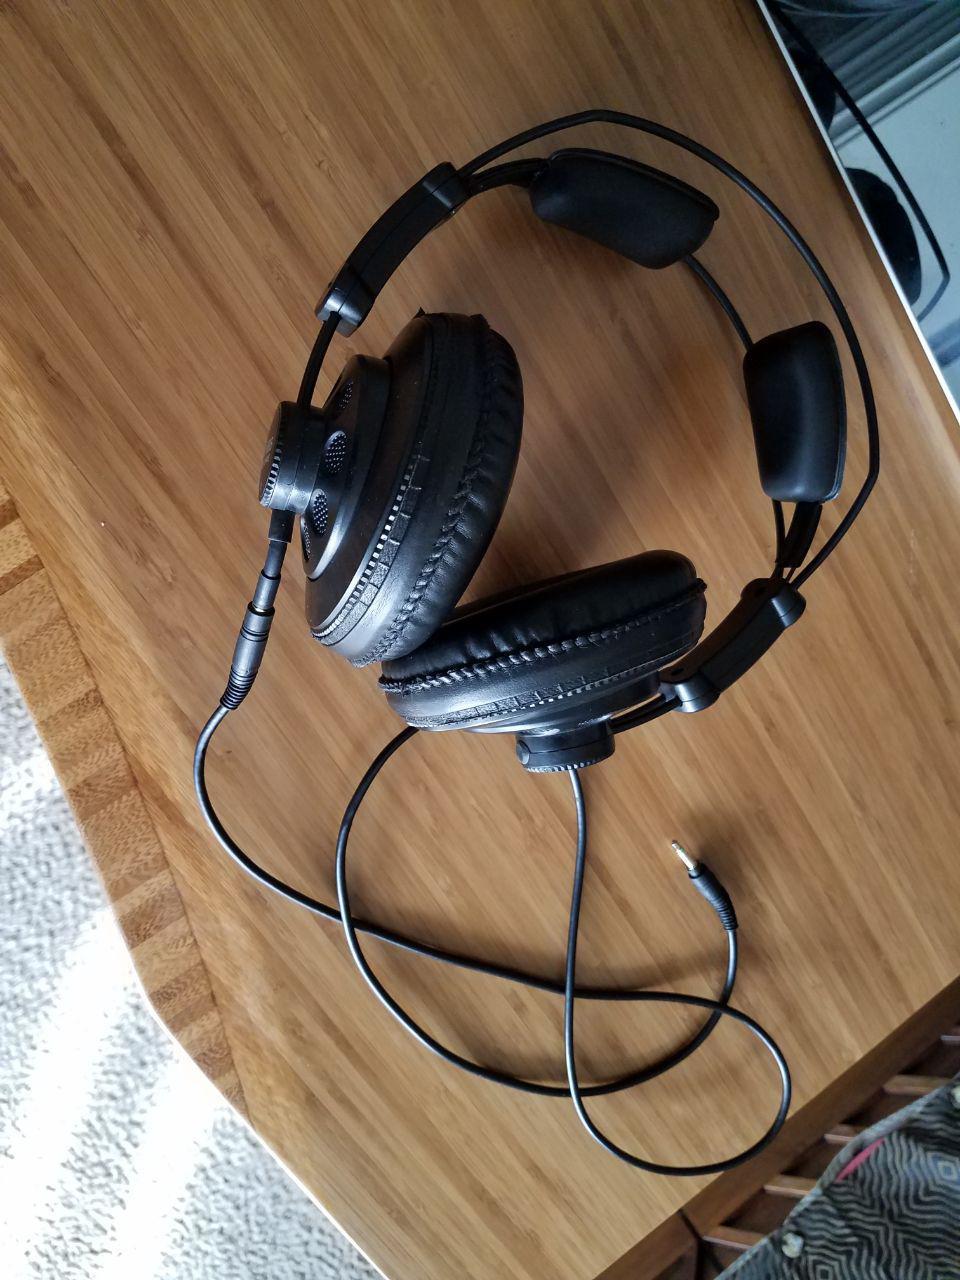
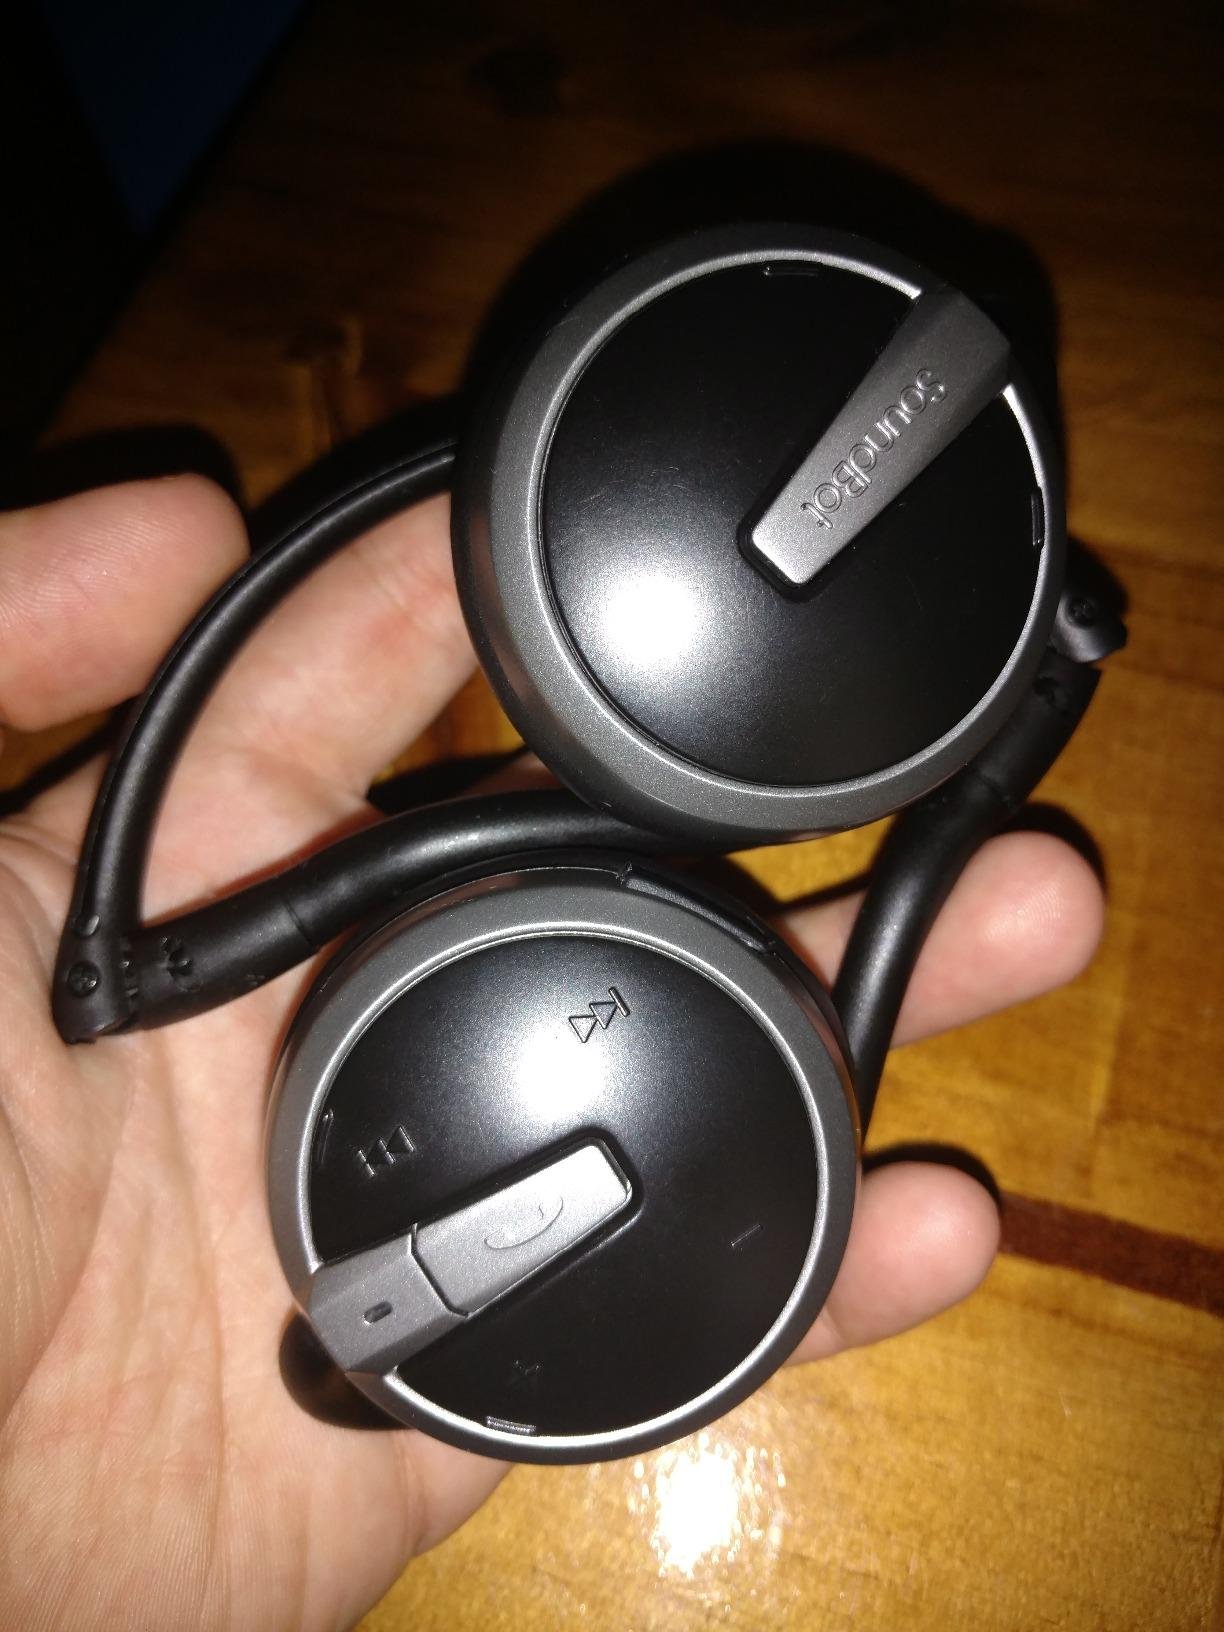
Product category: headphones
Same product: no